Sahiwal Division

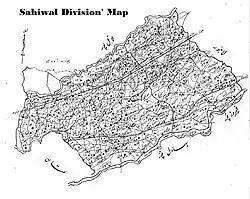

In the Köppen climate classification, Sahiwal has a Semi-arid climate. More precisely, it is intermediate between a Desert climate (BW) and a Humid subtropical climate.